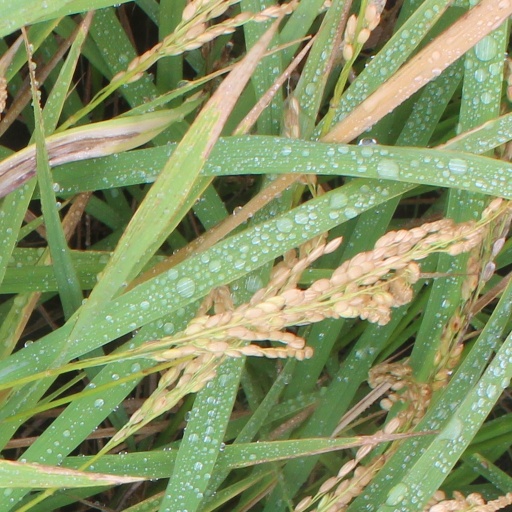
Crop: rice